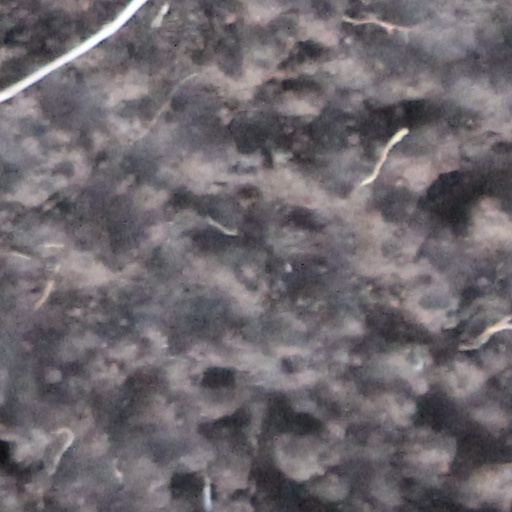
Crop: wheat